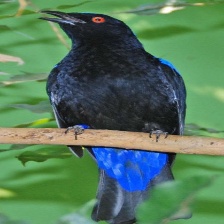
Species: FAIRY BLUEBIRD
Scientific name: IRENA